Anil Kumble

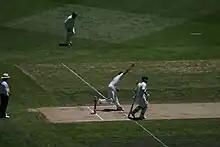
Anil Kumble bowling in the Boxing Day Test Match at Melbourne

In October 1996, Kumble along with Javagal Srinath helped India to win a scintillating ODI match against Australia in Bangalore in the Titan Cup. The duo added 52 runs for 9th wicket partnership, after Sachin Tendulkar got out at 88 when India was 164/8, chasing a target of 216 runs. India eventually went on to win the Titan Cup. In February 1997 India visited the West Indies for a series of five tests and four ODIs. Kumble was part of the squad and he was the leading wicket-taker in the Test series. He picked up 19 wickets, averaging 30.31 with the ball. Kumble was the leading wicket-taker by a large margin when Australia visited India for the Border-Gavaskar Trophy in 1998. He picked up 23 wickets in 3 test matches at the average of 18.26.